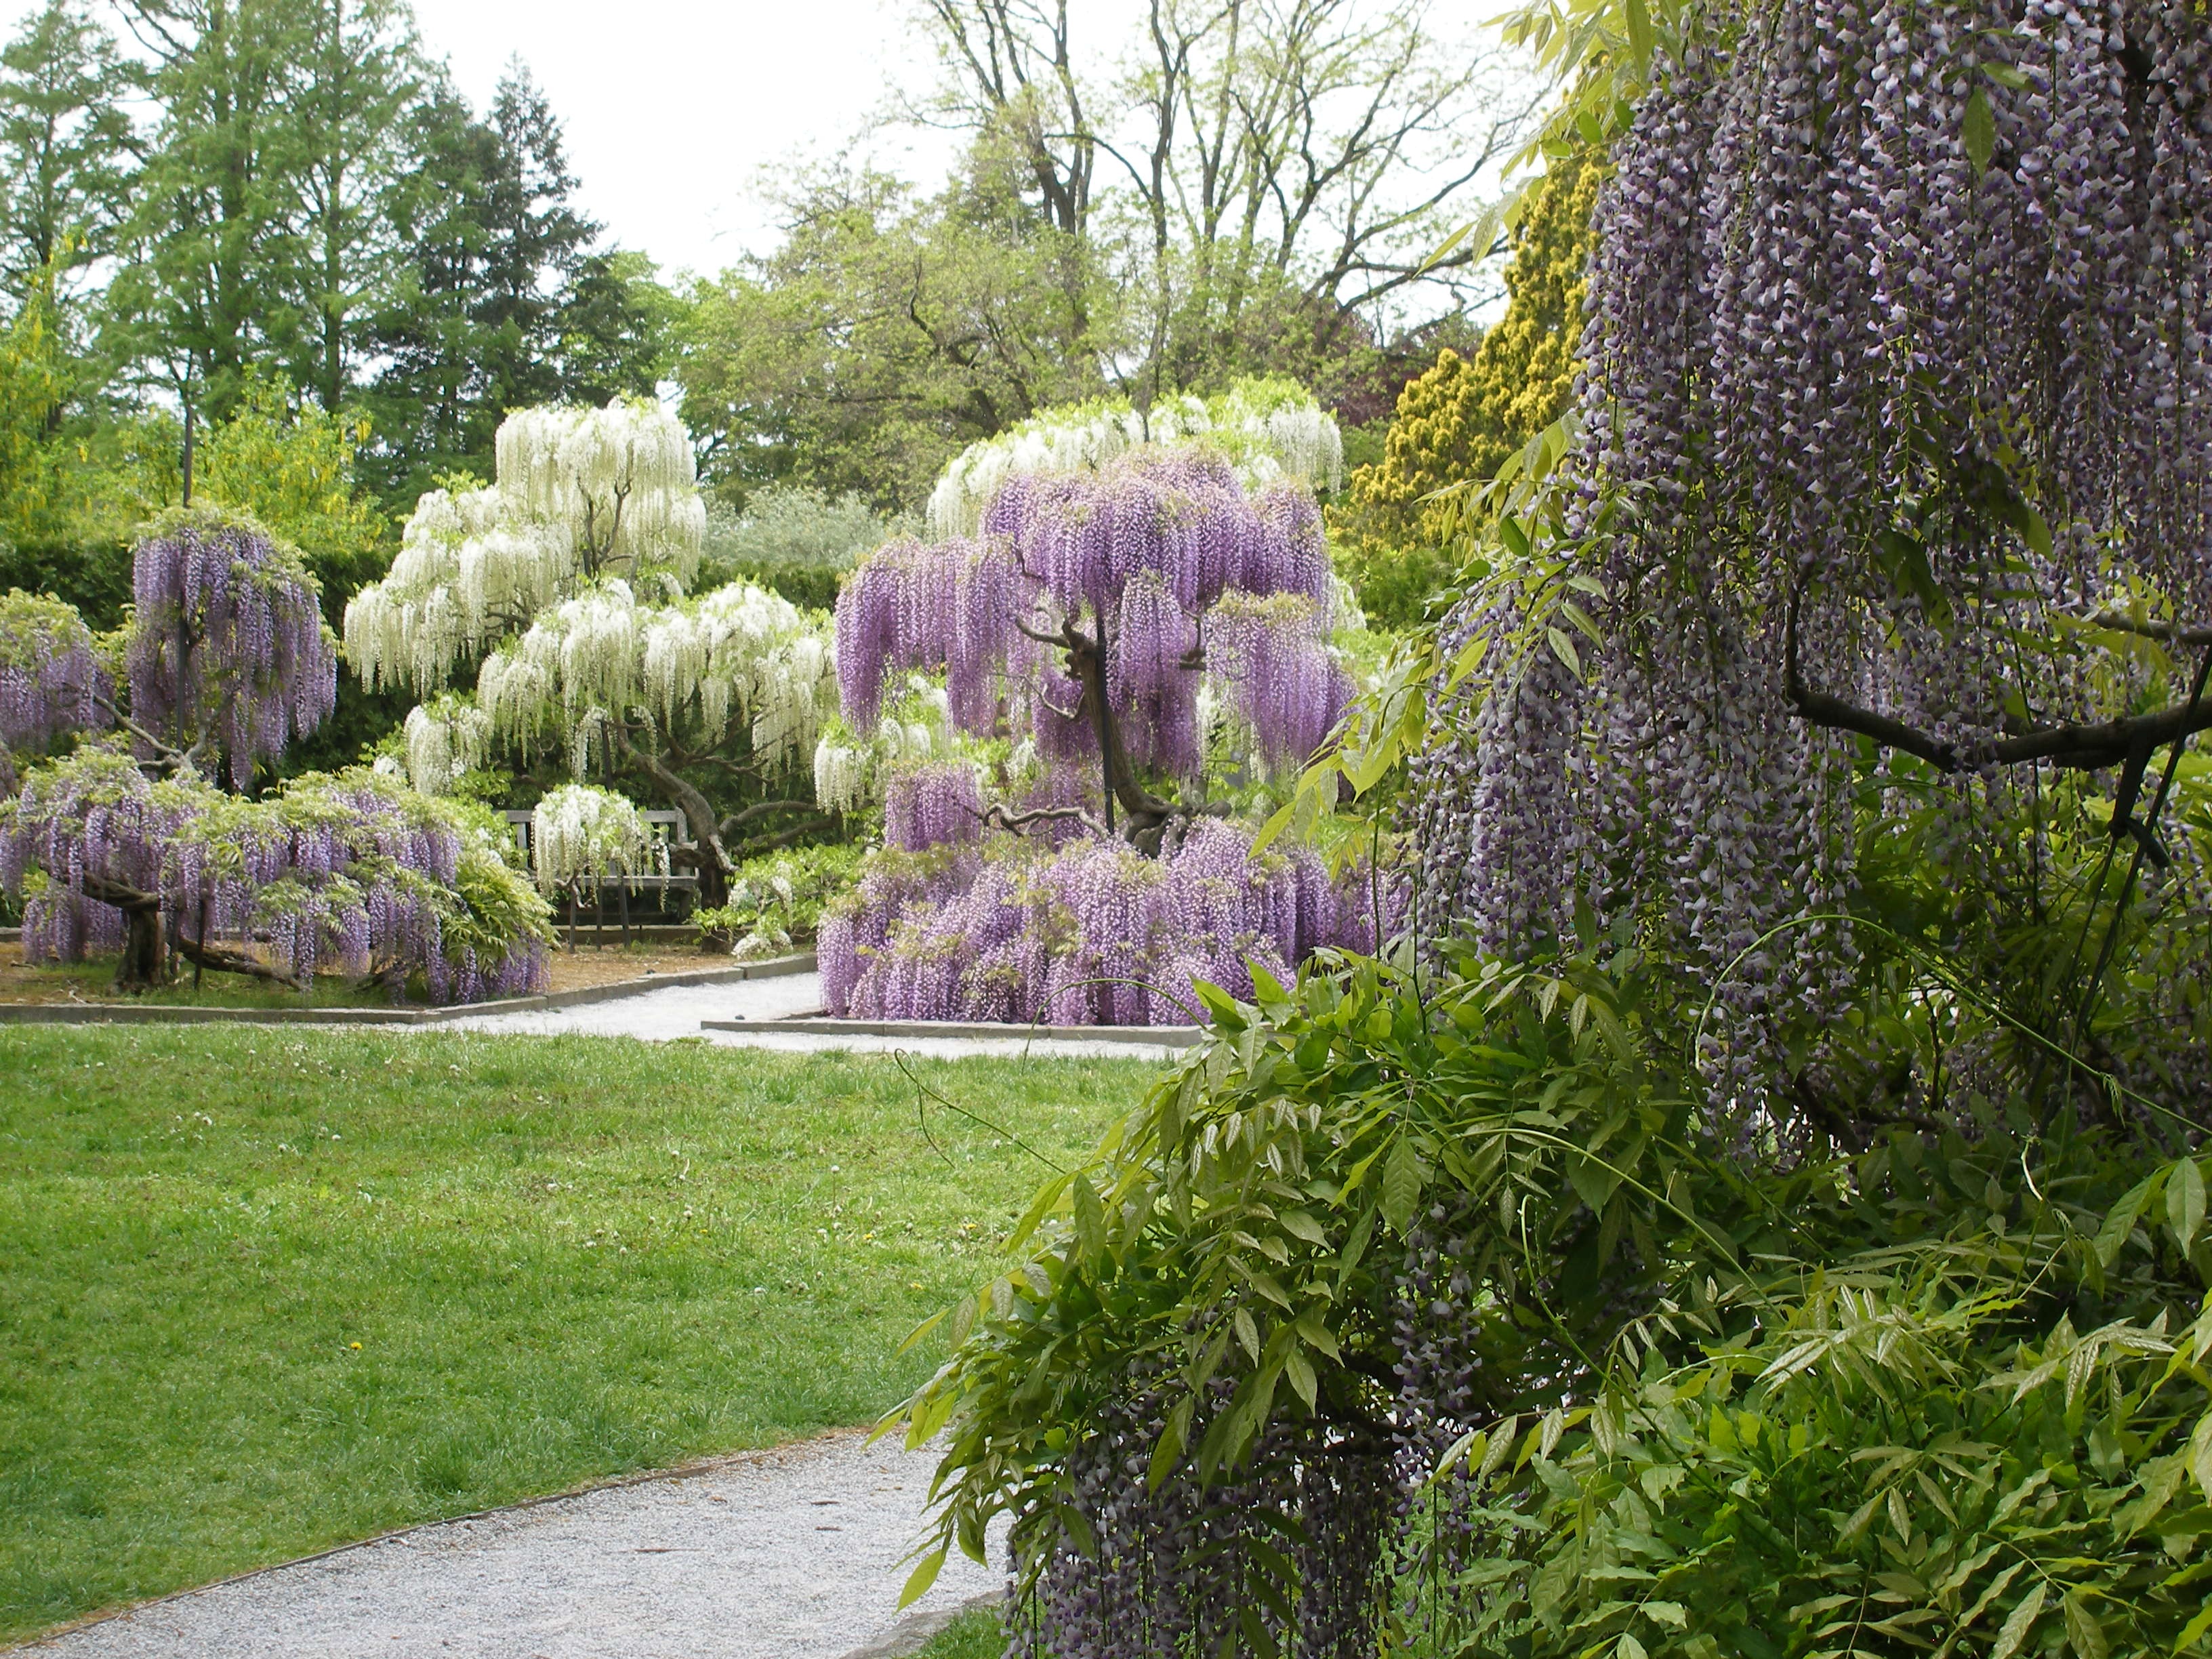
tree, outdoor, blossom, plant, lawn, flower, purple, floral, spring, park, backyard, botany, blooming, garden, flora, flowers, shrub, picturesque, lilac, botanical garden, yard, wisteria, perennials, flowering plant, woody plant, land plant, landscape architect